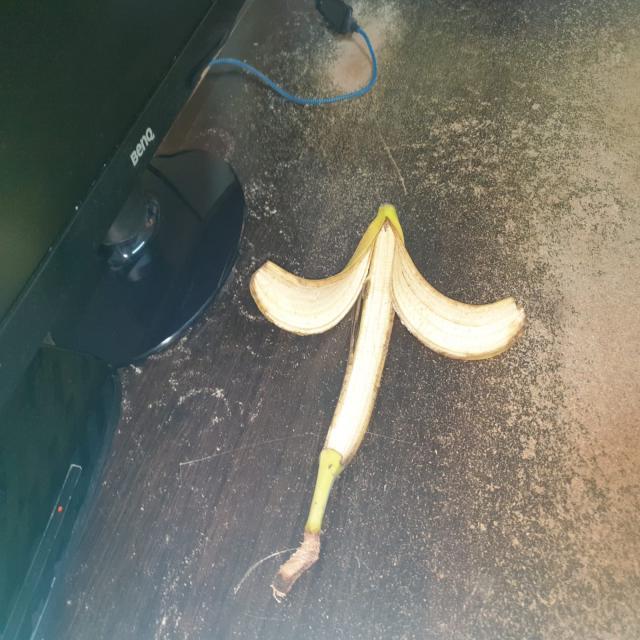
Label: bananas